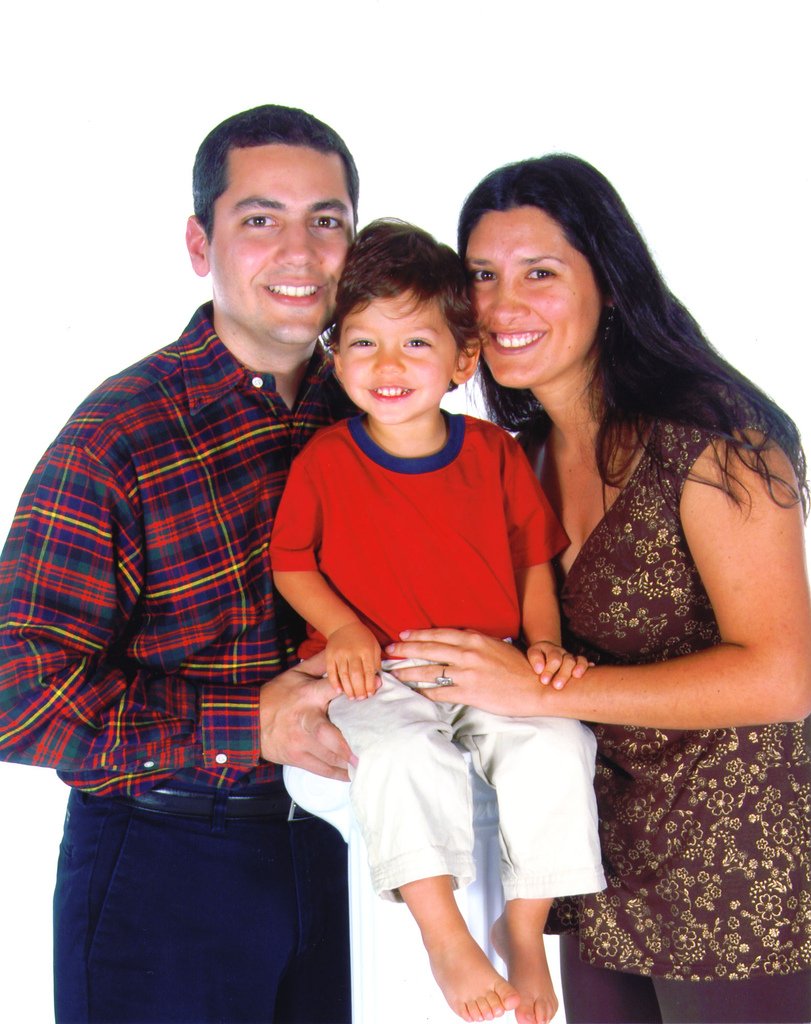
Label: not_food